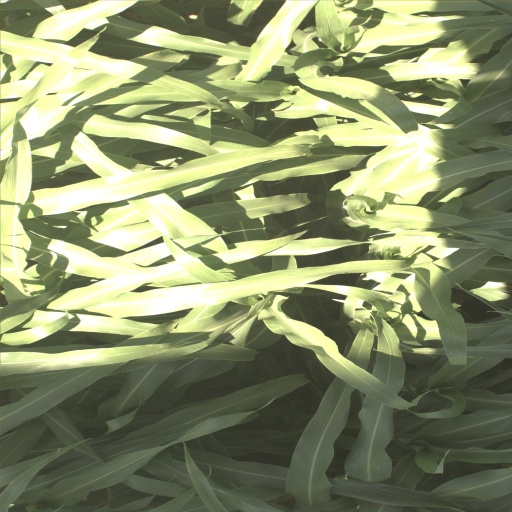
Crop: sorghum